Bo-Bo

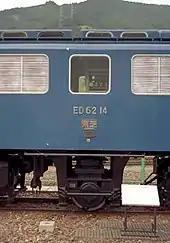
The added carrying axle of the JNR Class ED62 Bo-1-Bo

Eighteen of the Japanese narrow-gauge Bo-Bo electric were rebuilt in the late 1970s to form the Class ED62. An additional carrying axle was added between the bogies to give a B-1-B (AAR) or Bo′1Bo′ (UIC) arrangement. The intention was to give a lighter axle loading for the Iida Line.